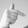
ASL letter: T